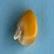
Maize quality: Good